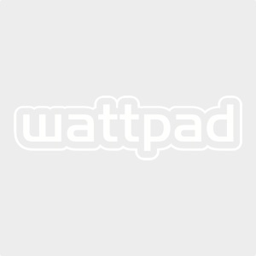
he wraps the scarf around the lower half of his face